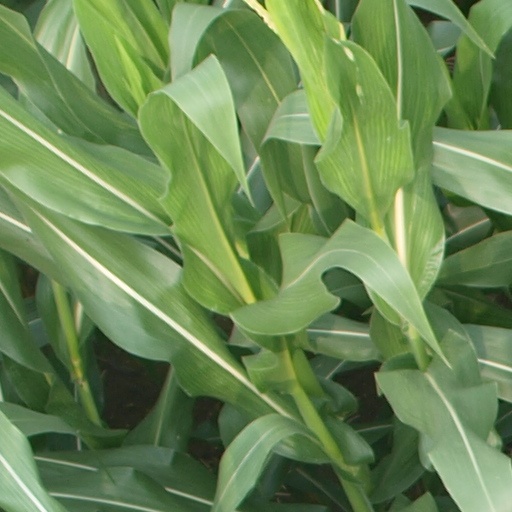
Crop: maize; corn